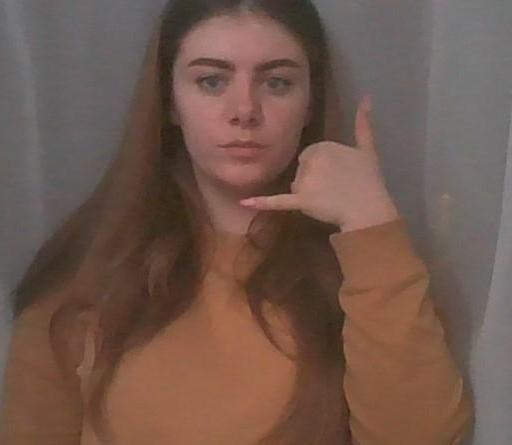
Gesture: call